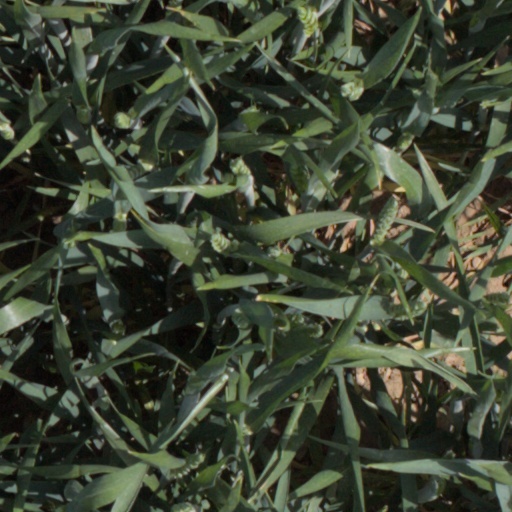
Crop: wheat